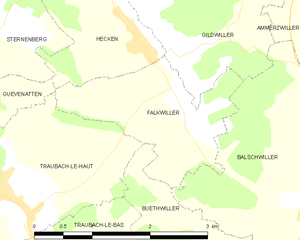
Carte des communes françaises